Beaver Wars

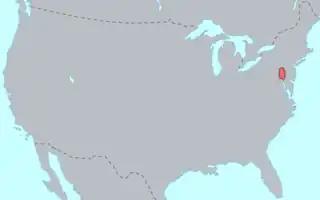
Map of the original Conestoga territory.

Both Algonquian and Iroquoian societies were greatly disrupted by these wars. The conflict subsided when the Iroquois lost their Dutch allies in the colony of New Netherland after the English took it over in 1664, along with Fort Amsterdam and the town of New Amsterdam on the island of Manhattan. The French then attempted to gain the Iroquois as an ally against the English, but the Iroquois refused to break their alliance, and frequently fought against the French in the 18th century. The Anglo-Iroquois alliance would reach its zenith during the French and Indian War of 1754, which saw the French being largely expelled from North America.